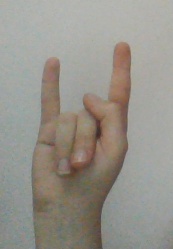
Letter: la